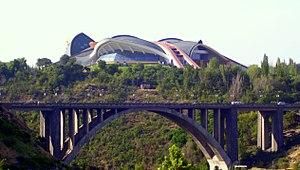
Le grand pont du Hrazdan, plus populairement connu comme pont de Kiev ou pont Kievian, est un pont situé à Erevan, la capitale de l'Arménie ; il enjambe le Hrazdan. Le mémorial de Tsitsernakaberd et le Complexe Karen Demirtchian se dressent non loin de cet ouvrage.